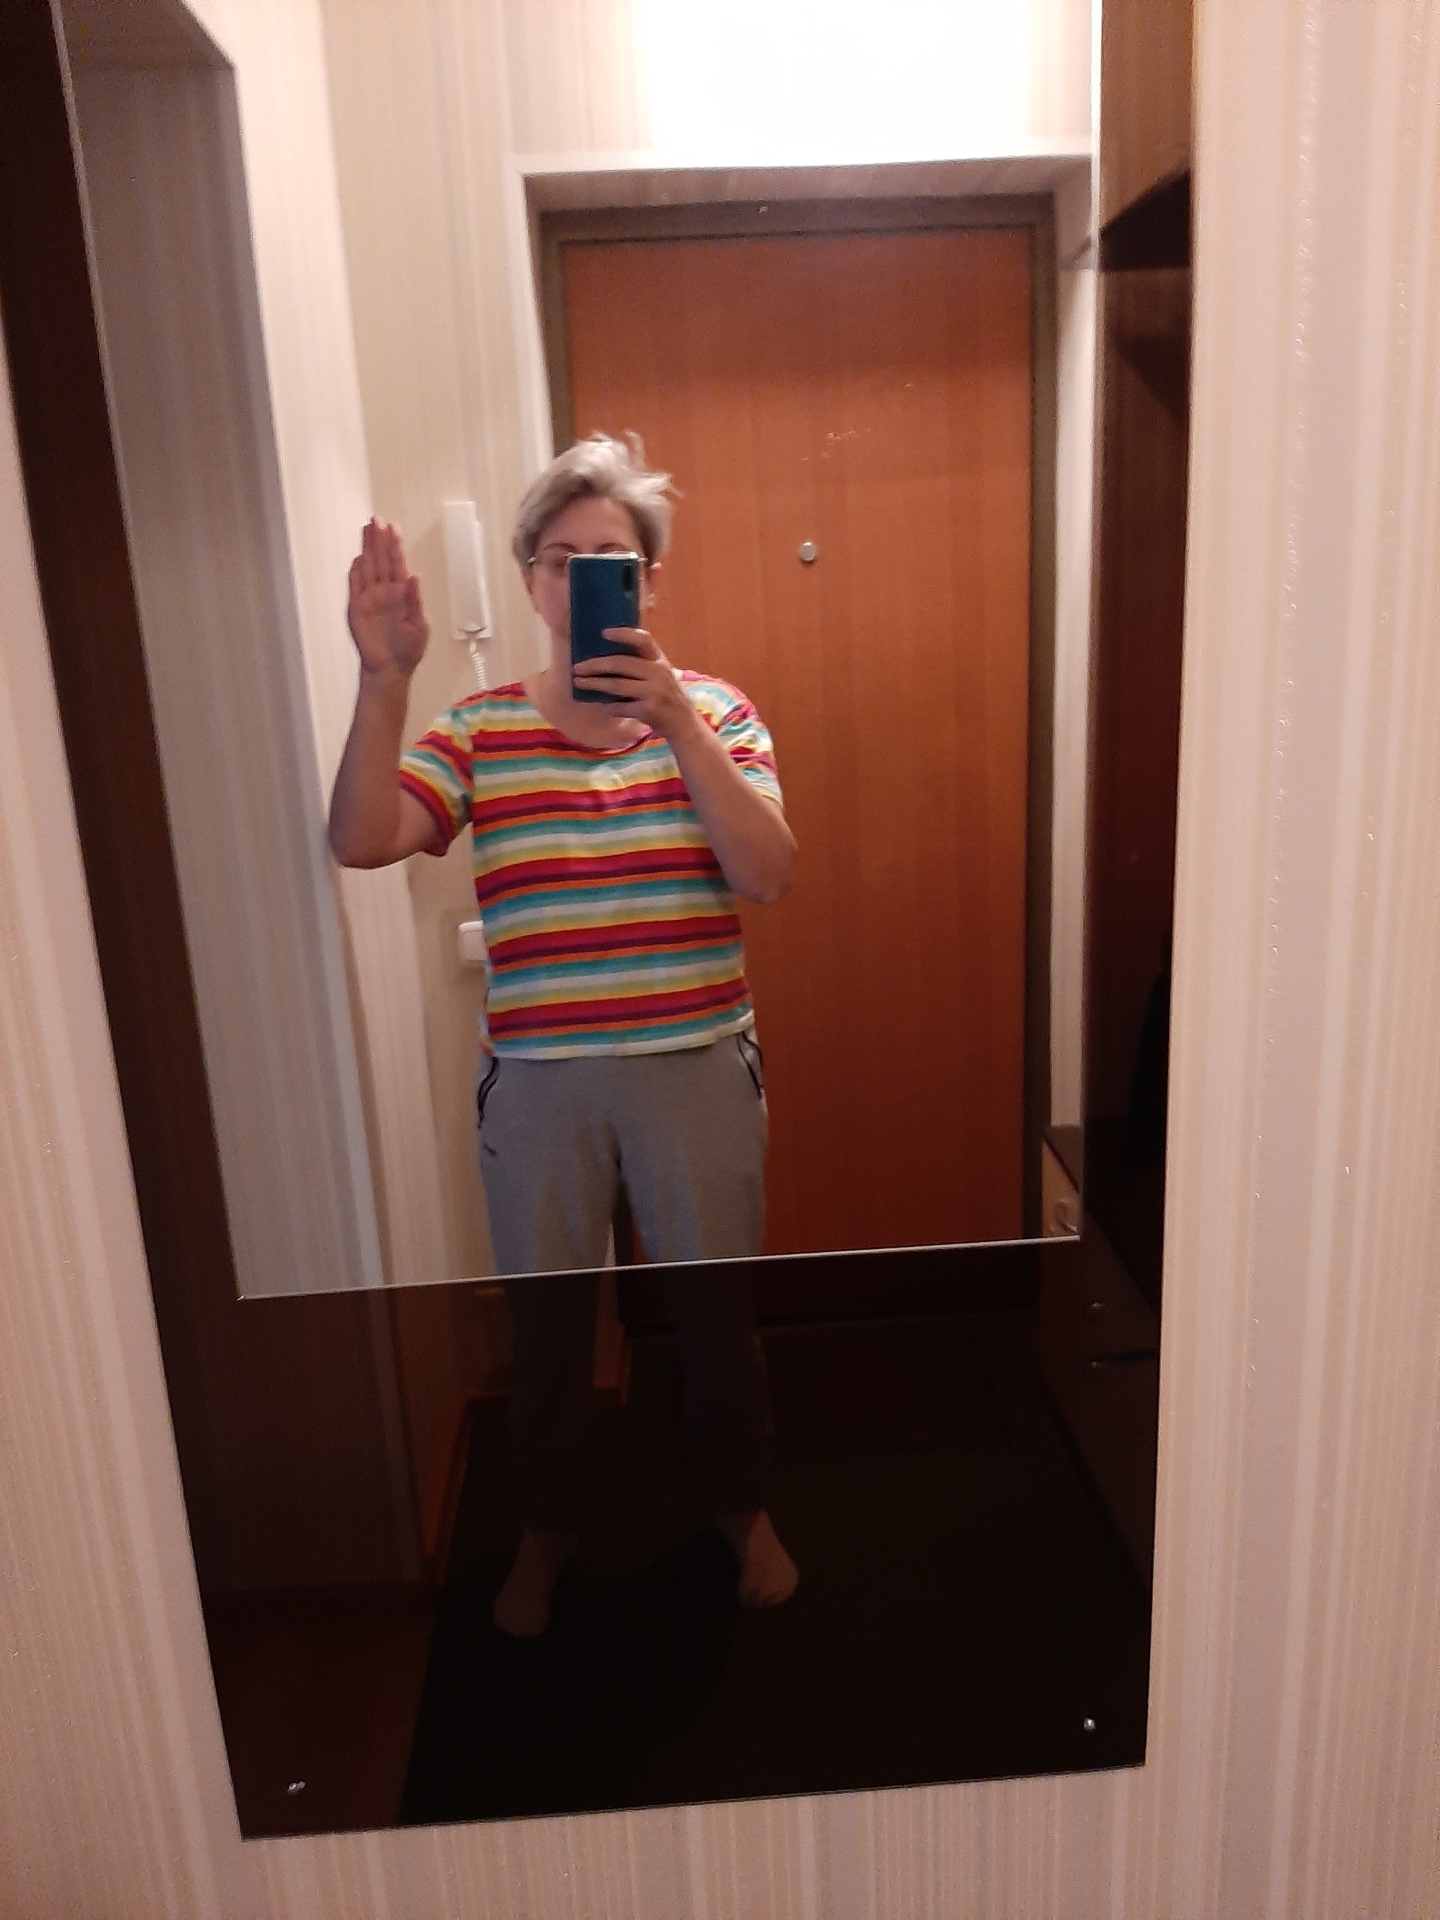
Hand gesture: stop